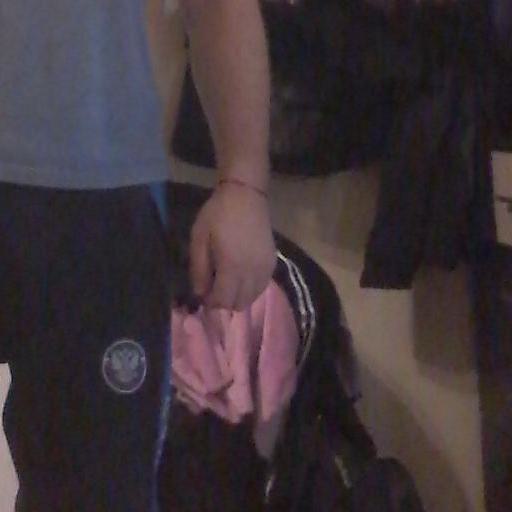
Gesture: no_gesture